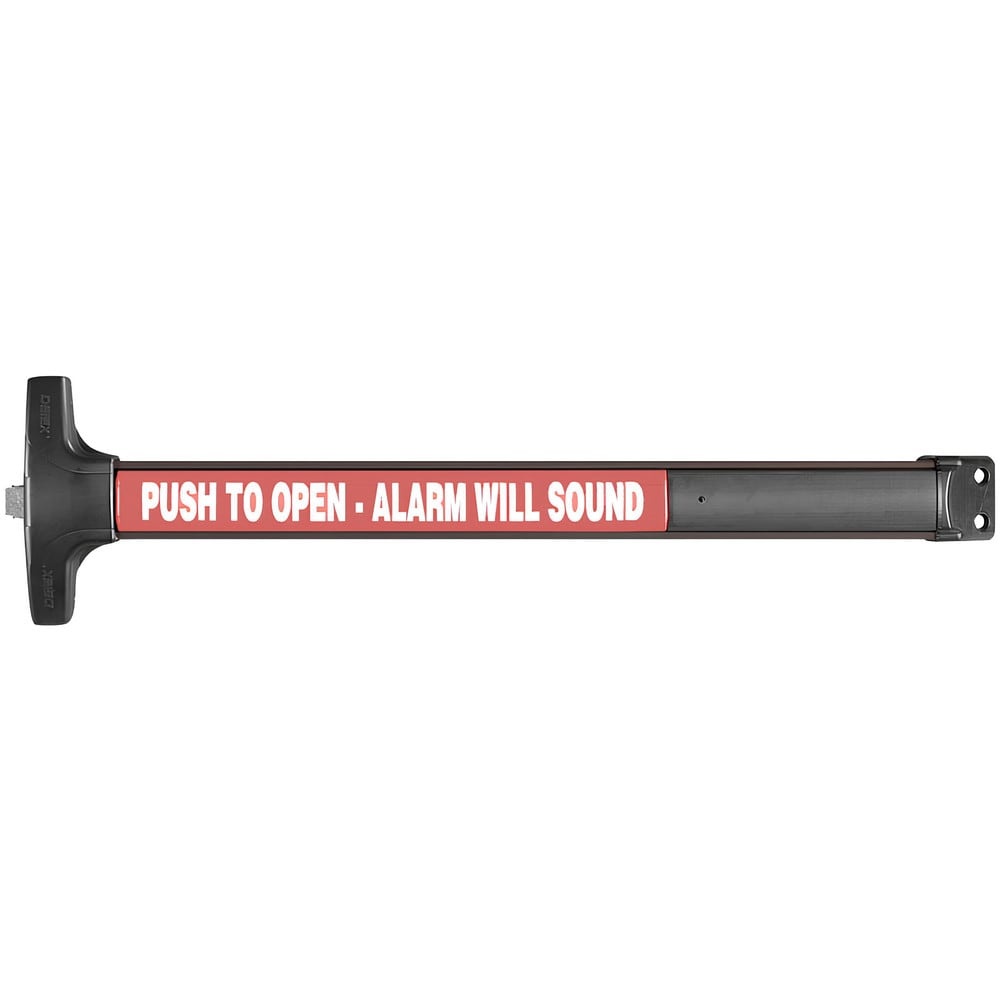
Push Bars; Material: Metal; Locking Type: Exit Device Only; Maximum Door Width: 3 ft; Finish/Coating: Satin Black Anodized Aluminum; Minimum Door Width: 3 ft
Item #: 89853212 Brand: Detex Model #: V40 EB LD 711 99 36 Product Specifications Material Metal Locking Type Exit Device Only Maximum Door Width 3 ft Finish/Coating Satin Black Anodized Aluminum Minimum Door Width 3 ft UNSPSC Code 31162800 Country of Origin UNITED STATES
Brand: Detex
Category: Hardware > Building Materials > Door Hardware > Door Push Plates